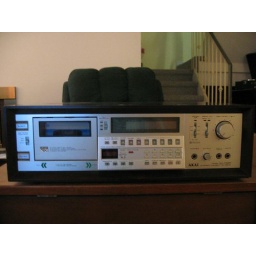
Nice akai with rose wood cabinet very hard to find in this condition. Glass heads!